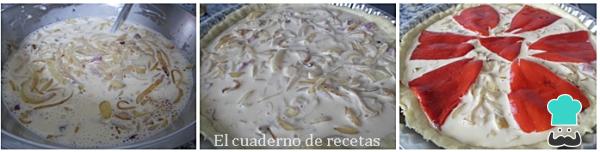
Vaciamos la mezcla sobre la base de masa brisa ya horneada y colocamos los pimientos del piquillo por encima a modo de decoración. Puedes dejarlos como se ve en la foto o hacer las formas que más te gusten para darle tu toque personal.